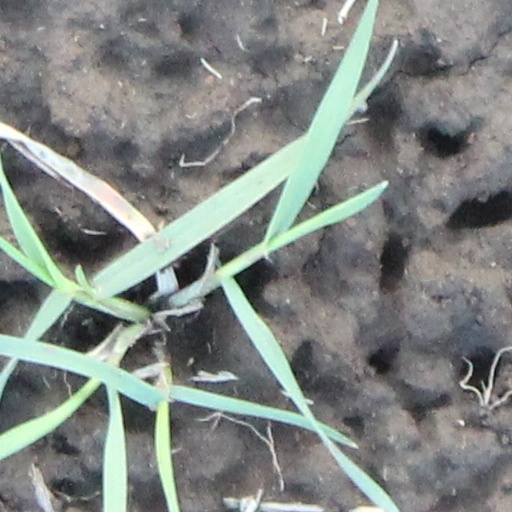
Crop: wheat